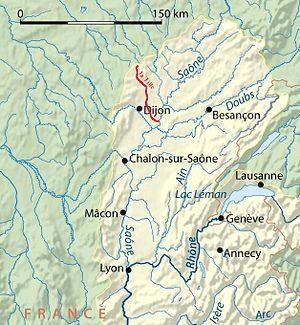
surlignage du tracé de la rivière Tille (affluent de la Saône) - France